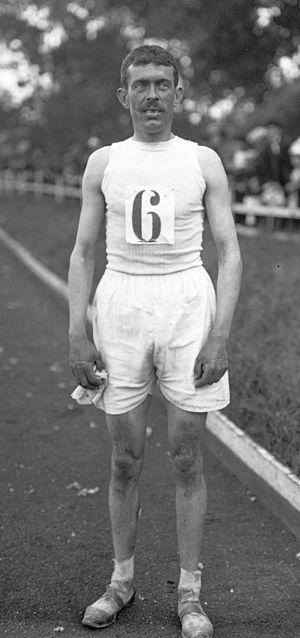
Louis Pautex, né le 18 avril 1883 et mort le 11 février 1931 à Uzès, est un athlète français spécialiste de la course de fond.